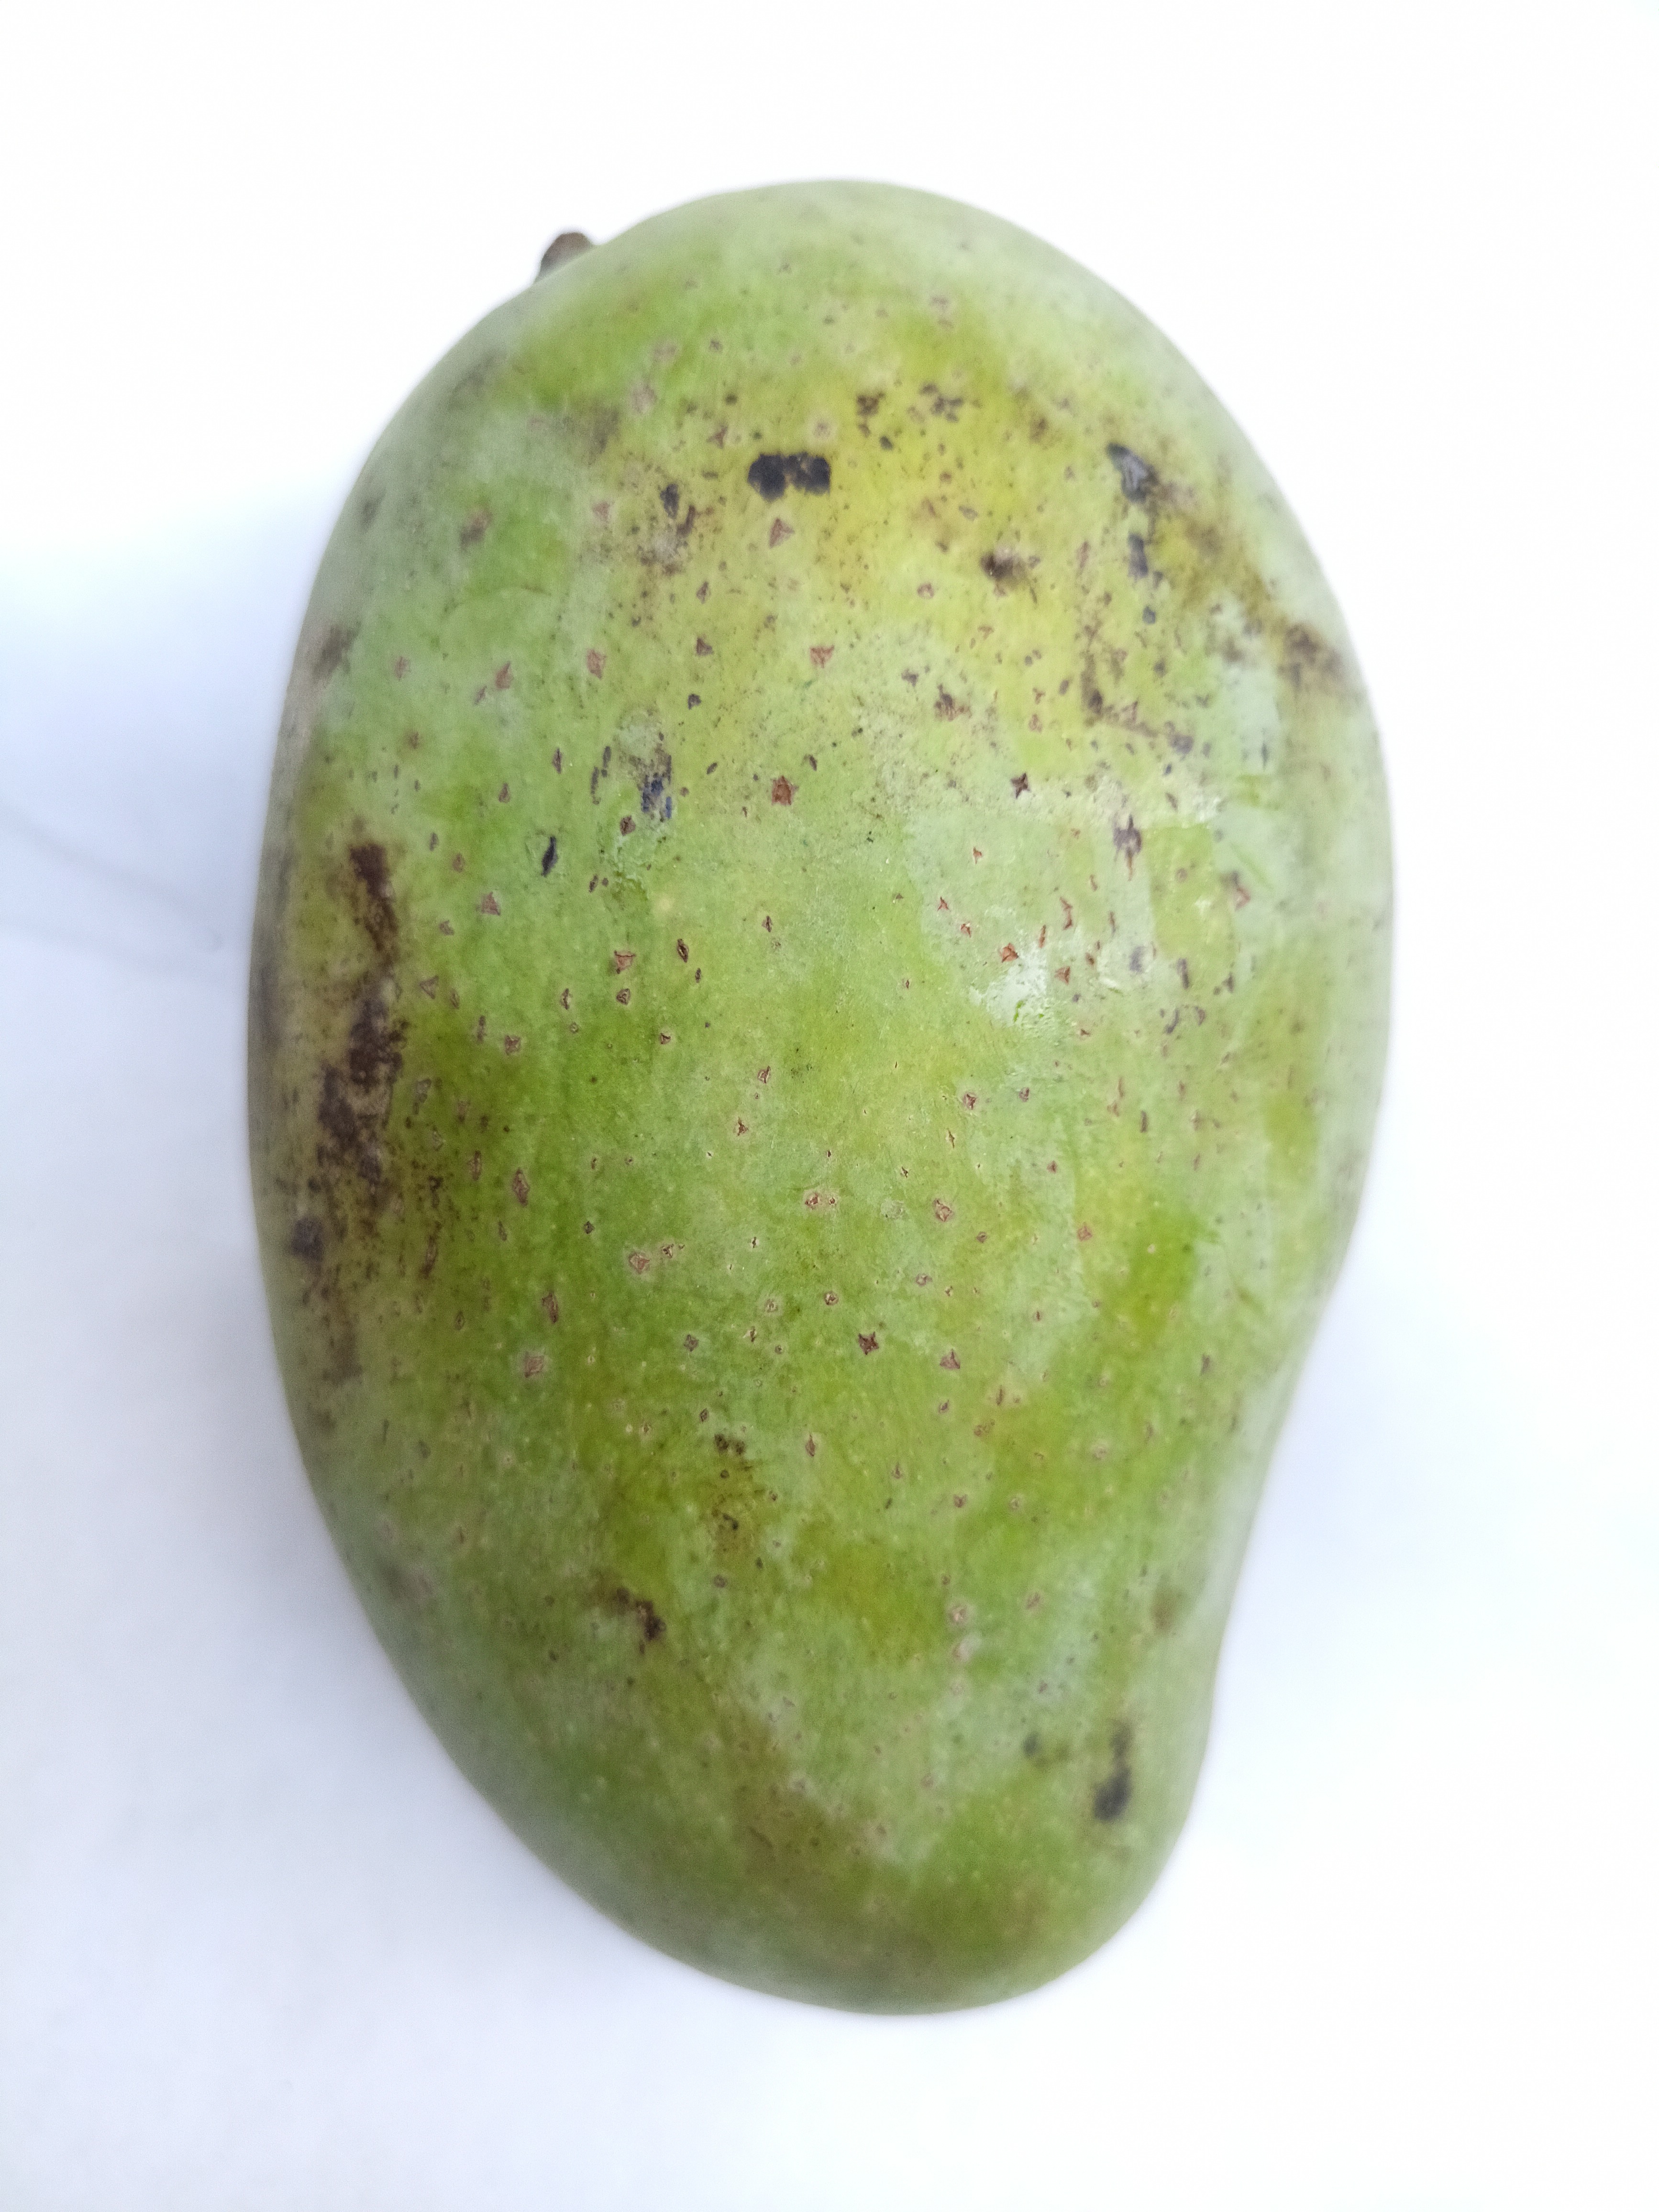
Mango variety: Amrapali